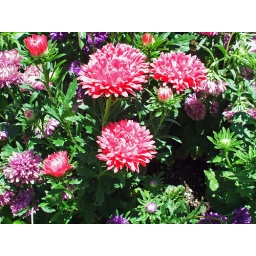
Asters in a flower bed in the Hamilton Gardens